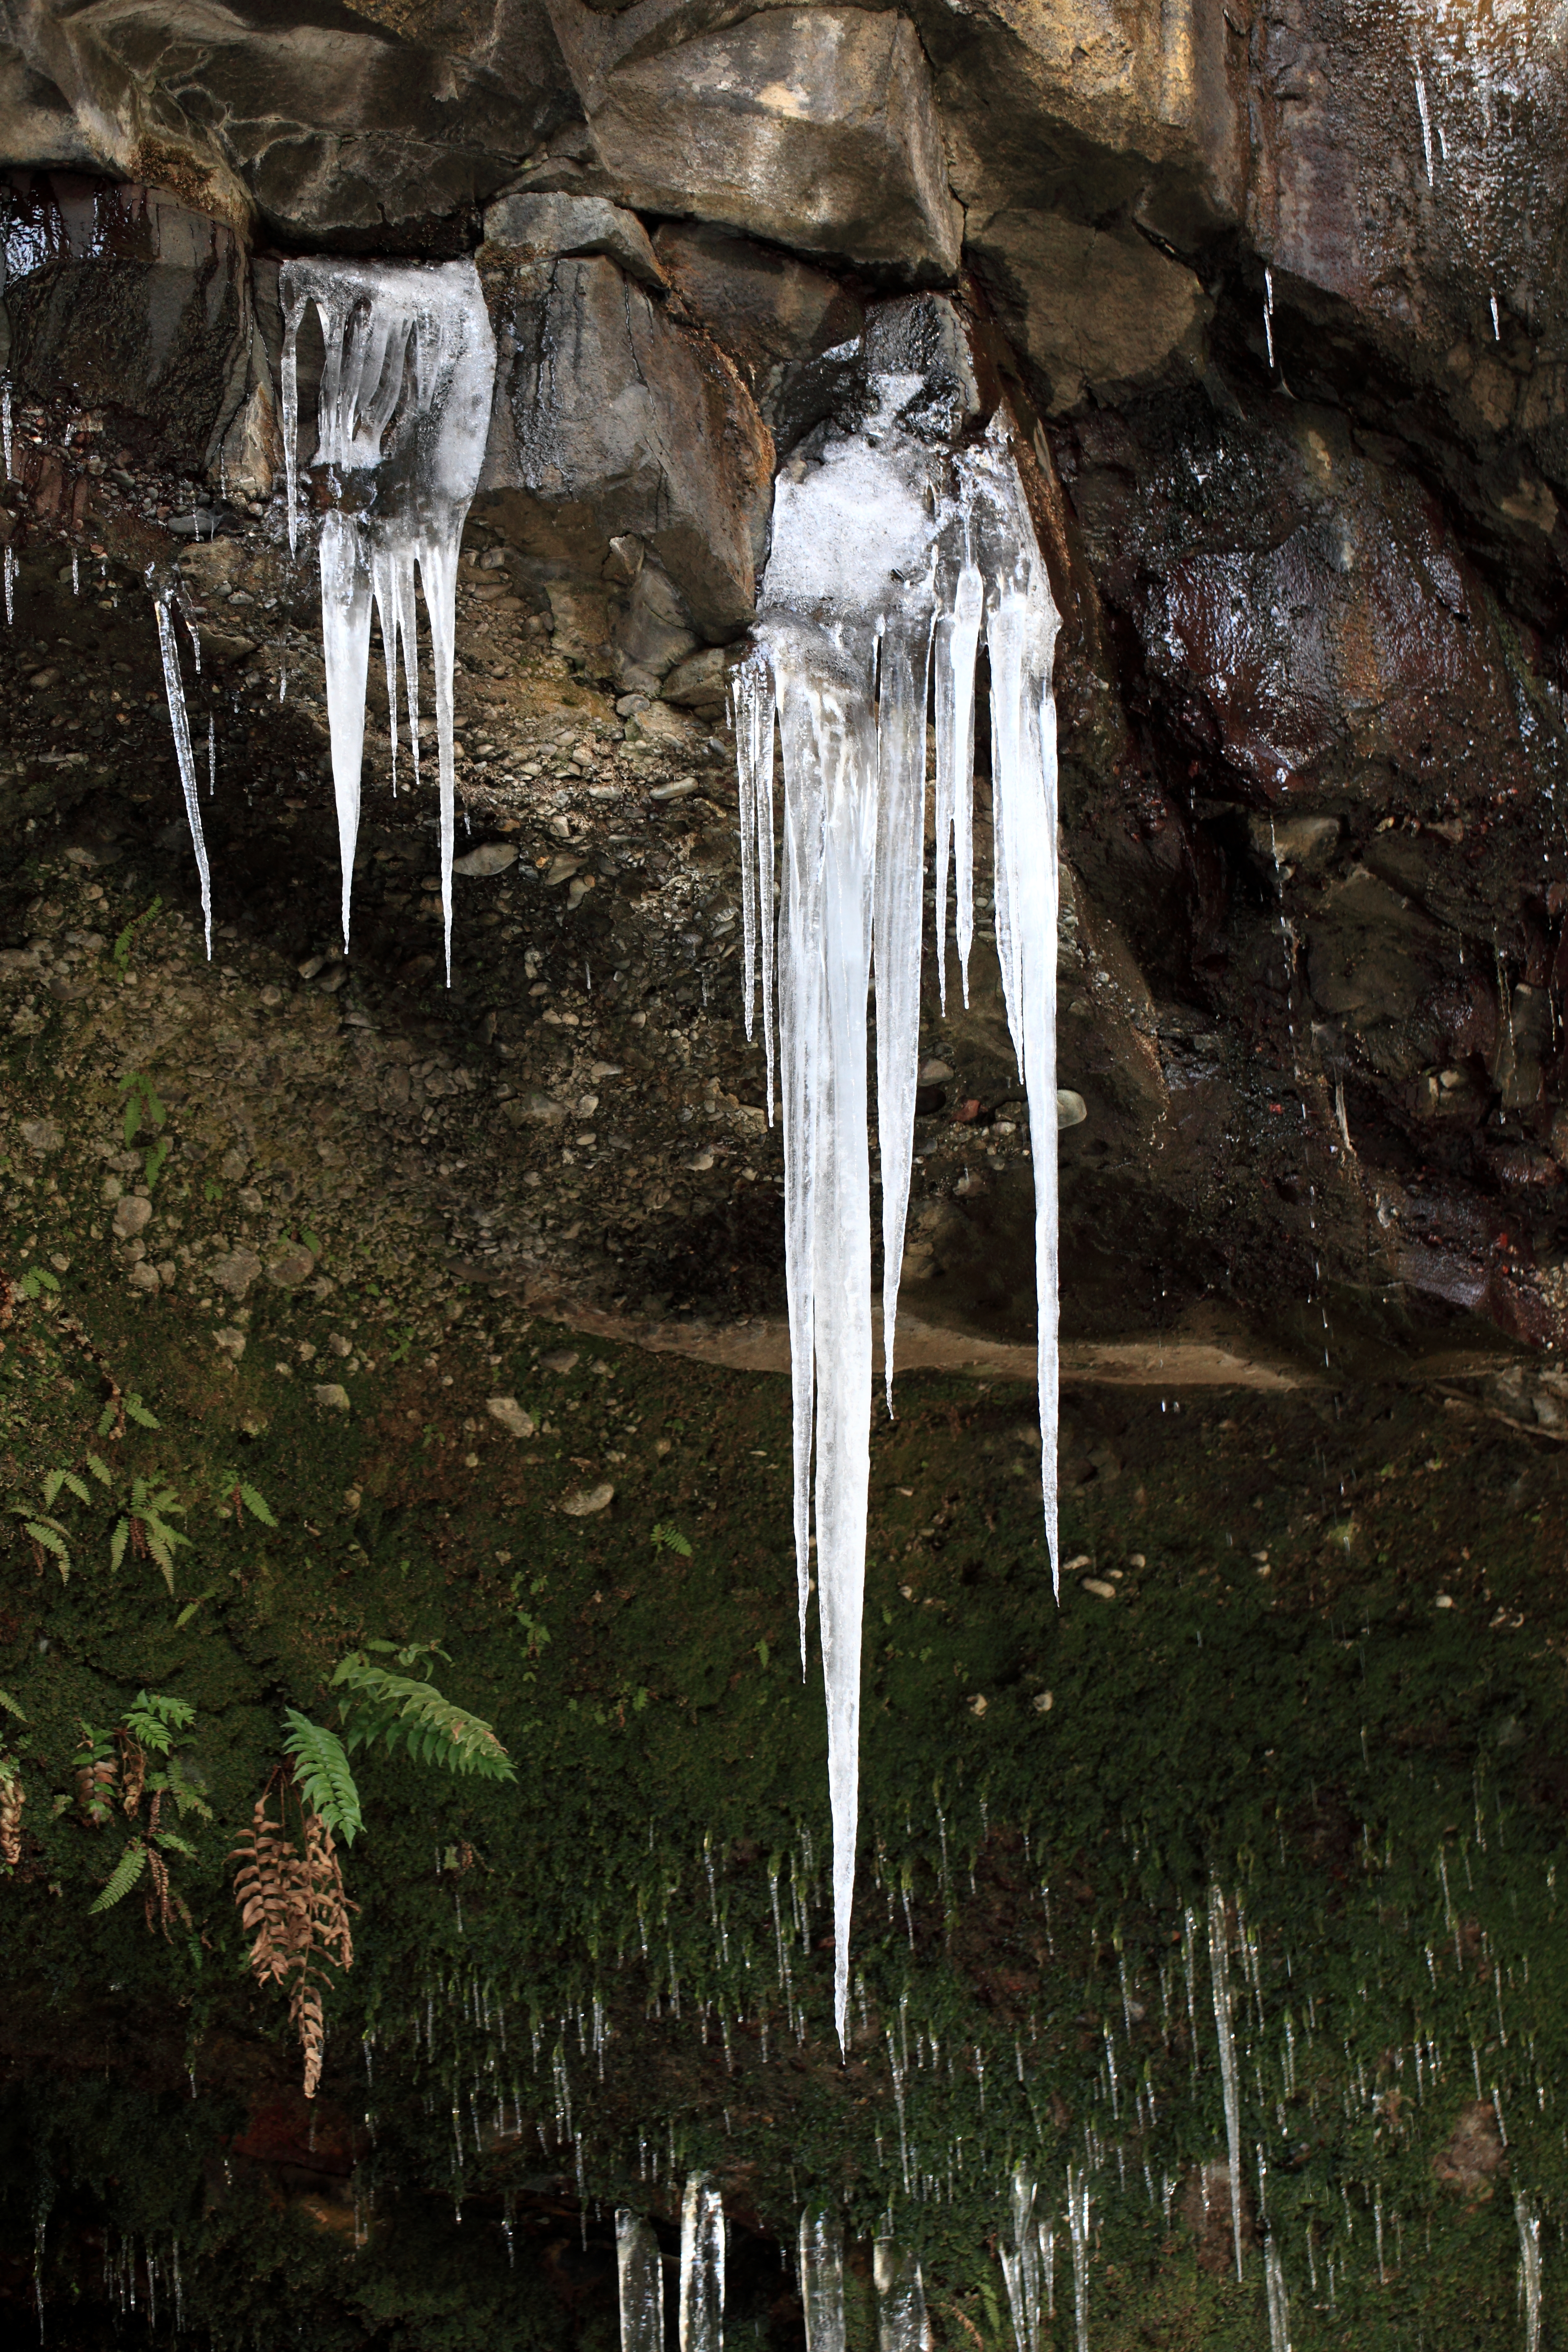
formation, ice, cave, high, waterfalls, 5d, icicle, hires, markii, water feature, hi, res, resolution, gunma, annaka, sengataki, stalagmite, stalactite